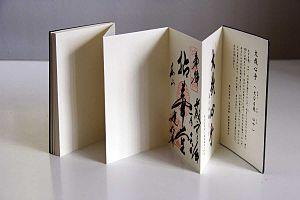
Livre en éventail
On appelle page chacune des deux faces d'un feuillet de papier, de parchemin ou d'une autre matière pouvant recevoir un texte ou des illustrations.